Siege of Toulouse (1217–1218)

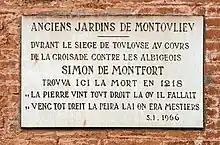
Plaque commemorating the death of Simon de Montfort

In the spring of 1218, a certain "maestre" (master) Bertran of Toulouse suggested to the people that they construct a trebuchet. The city's carpenters immediately took up the task. Meanwhile, on 3 June, the Crusaders constructed (or had brought in) a "cat" (a leather-covered, steeply-gabled mobile shelter) in order to approach the walls. The defenders' trebuchet swiftly dispatched it and, on 25 June, they sortied to burn the cat, which they did. During the Crusaders' counter-assault, Simon stopped to aid his brother Guy, who had been wounded by a crossbow, and was hit on the head by a stone from one of the defenders' siege engines (either the trebuchet or a mangonel), apparently operated by (ladies, girls, and women). It killed him. The leadership of the Crusade fell to his son Amaury, but the siege was lifted a month later.